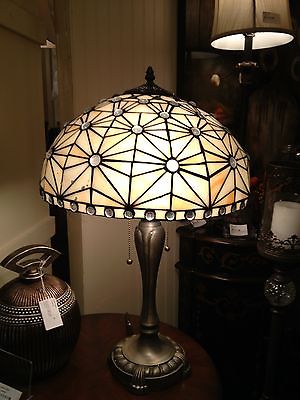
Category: lamp